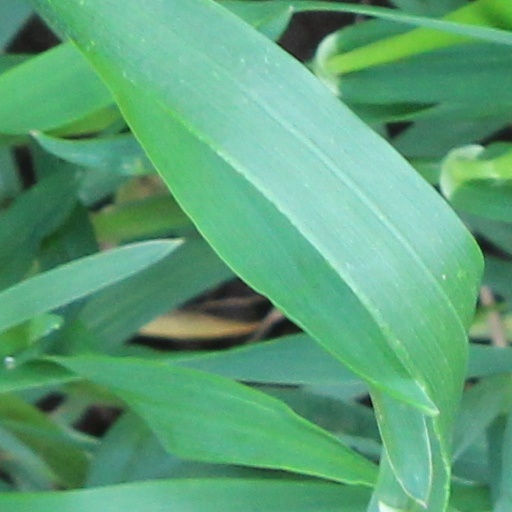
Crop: wheat